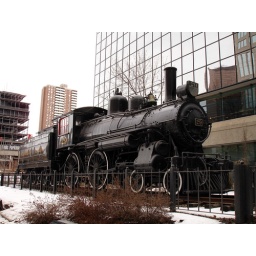
This old train engine sits outside the Canadian Pacific Railway's office building in downtown Calgary.